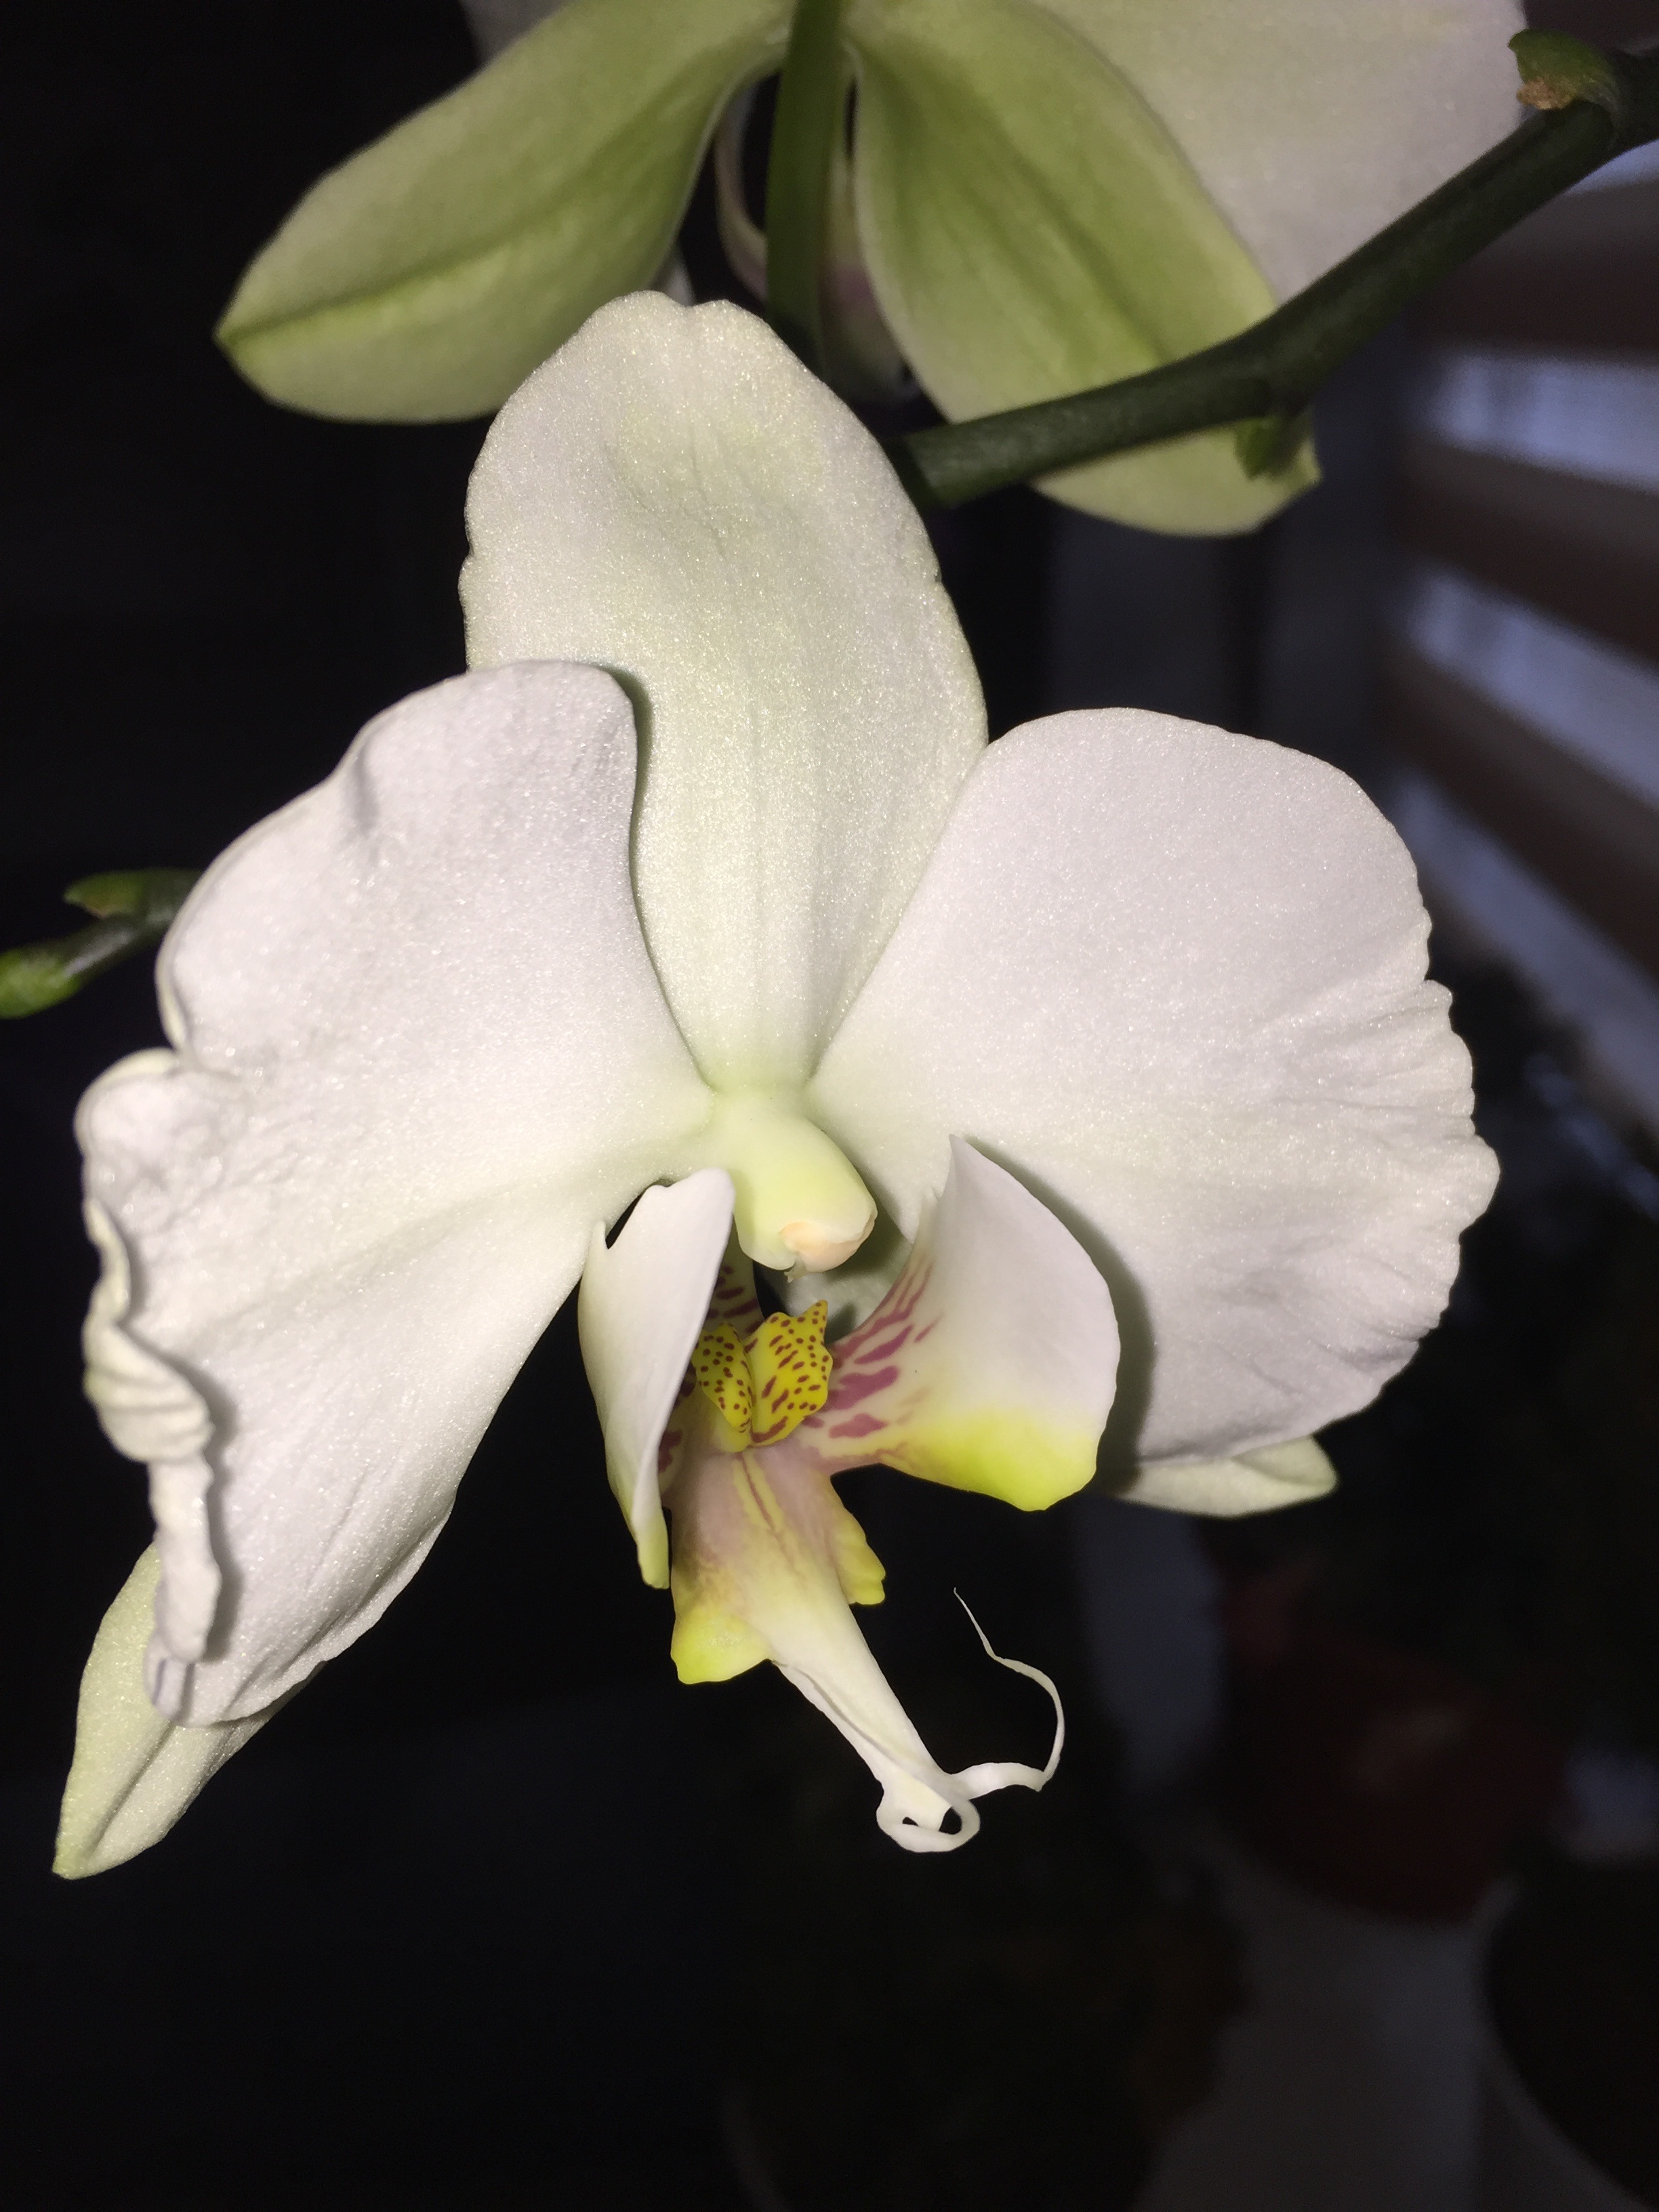
nature, blossom, plant, white, flower, petal, botany, blooming, flora, orchid, close up, orchis, macro photography, flowering plant, flower room, cattleya, dendrobium, plant stem, land plant, moth orchid, christmas orchid, cattleya labiata, laelia